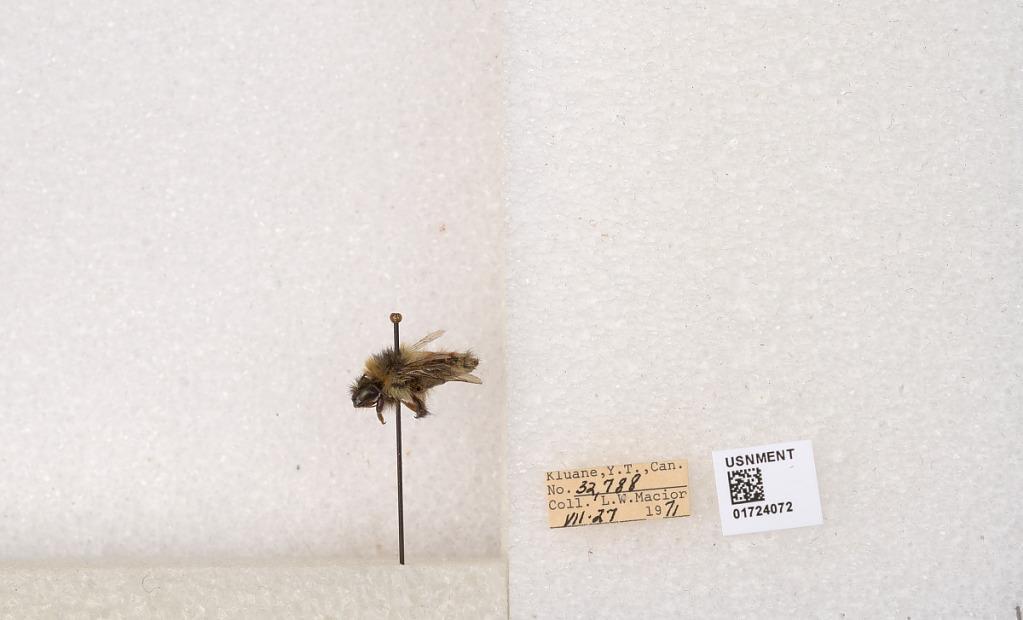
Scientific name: Bombus (Pyrobombus) sylvicola Kirby
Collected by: L. Macior
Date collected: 1971-7-27
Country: Canada
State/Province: Yukon Territory
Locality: Kluane National Park and Reserve
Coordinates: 60.7493, -139.504